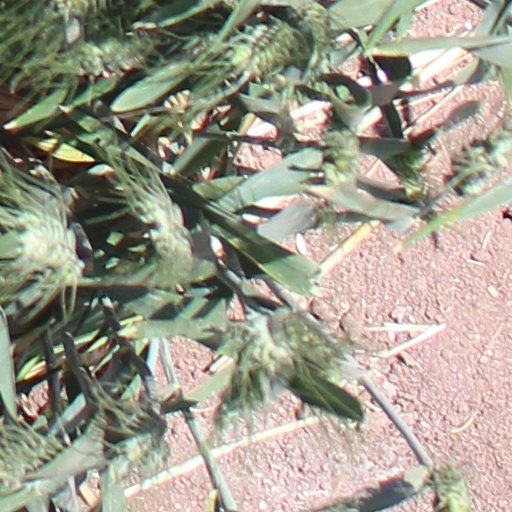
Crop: wheat